Murray Sanders

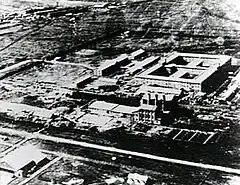
The headquarters of Unit 731.

After reviewing the data provided by those involved in Unit 731, Sanders presented the findings to MacArthur, stating that he believed the data to contain valuable information that must not end up in Soviet hands. Knowing that the physicians had fled their headquarters in order to avoid prosecution by the Soviets for war crimes, Sanders suggested that MacArthur grant the physicians involved legal immunity against any war crimes charges in exchange for their data, stating, "My recommendation is that we promise Naito that no one involved in [bioweapons] will be prosecuted as war criminals". MacArthur agreed with Sanders' proposal, believing the data “almost incalculable and incredibly valuable to the United States”, and agreed to grant the unit's physicians immunity from prosecution as long as they exchanged their data with only the Americans. Furthermore, Sanders was urged by MacArthur to "keep quiet" about any human experiments. Following the acquittal, Sanders invited Ishii to Fort Detrick to lecture officers on the findings made by Unit 731.